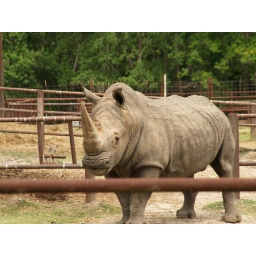
Alvin Texas bayou wildlife park animals and birds run or Roam freely in a natural habitat 2008 Zoo